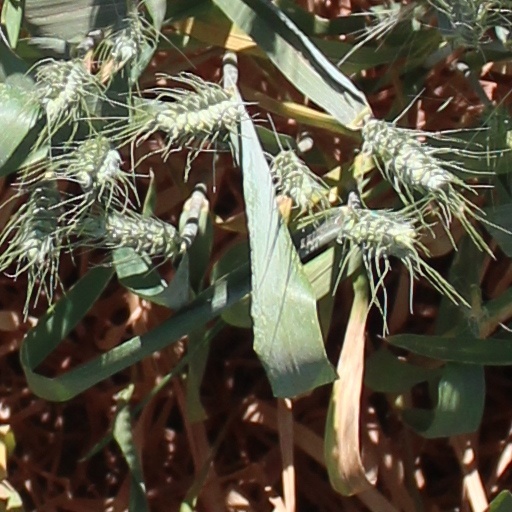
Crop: wheat